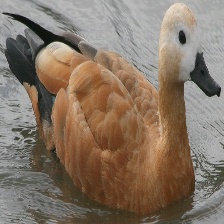
Species: RUDDY SHELDUCK
Scientific name: TADORNA FERRUGINEA
ImageNet parent category: drake